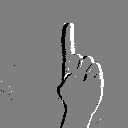
ASL letter: z